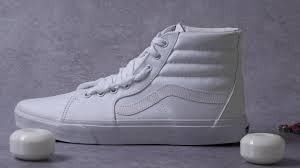
Label: Sneaker